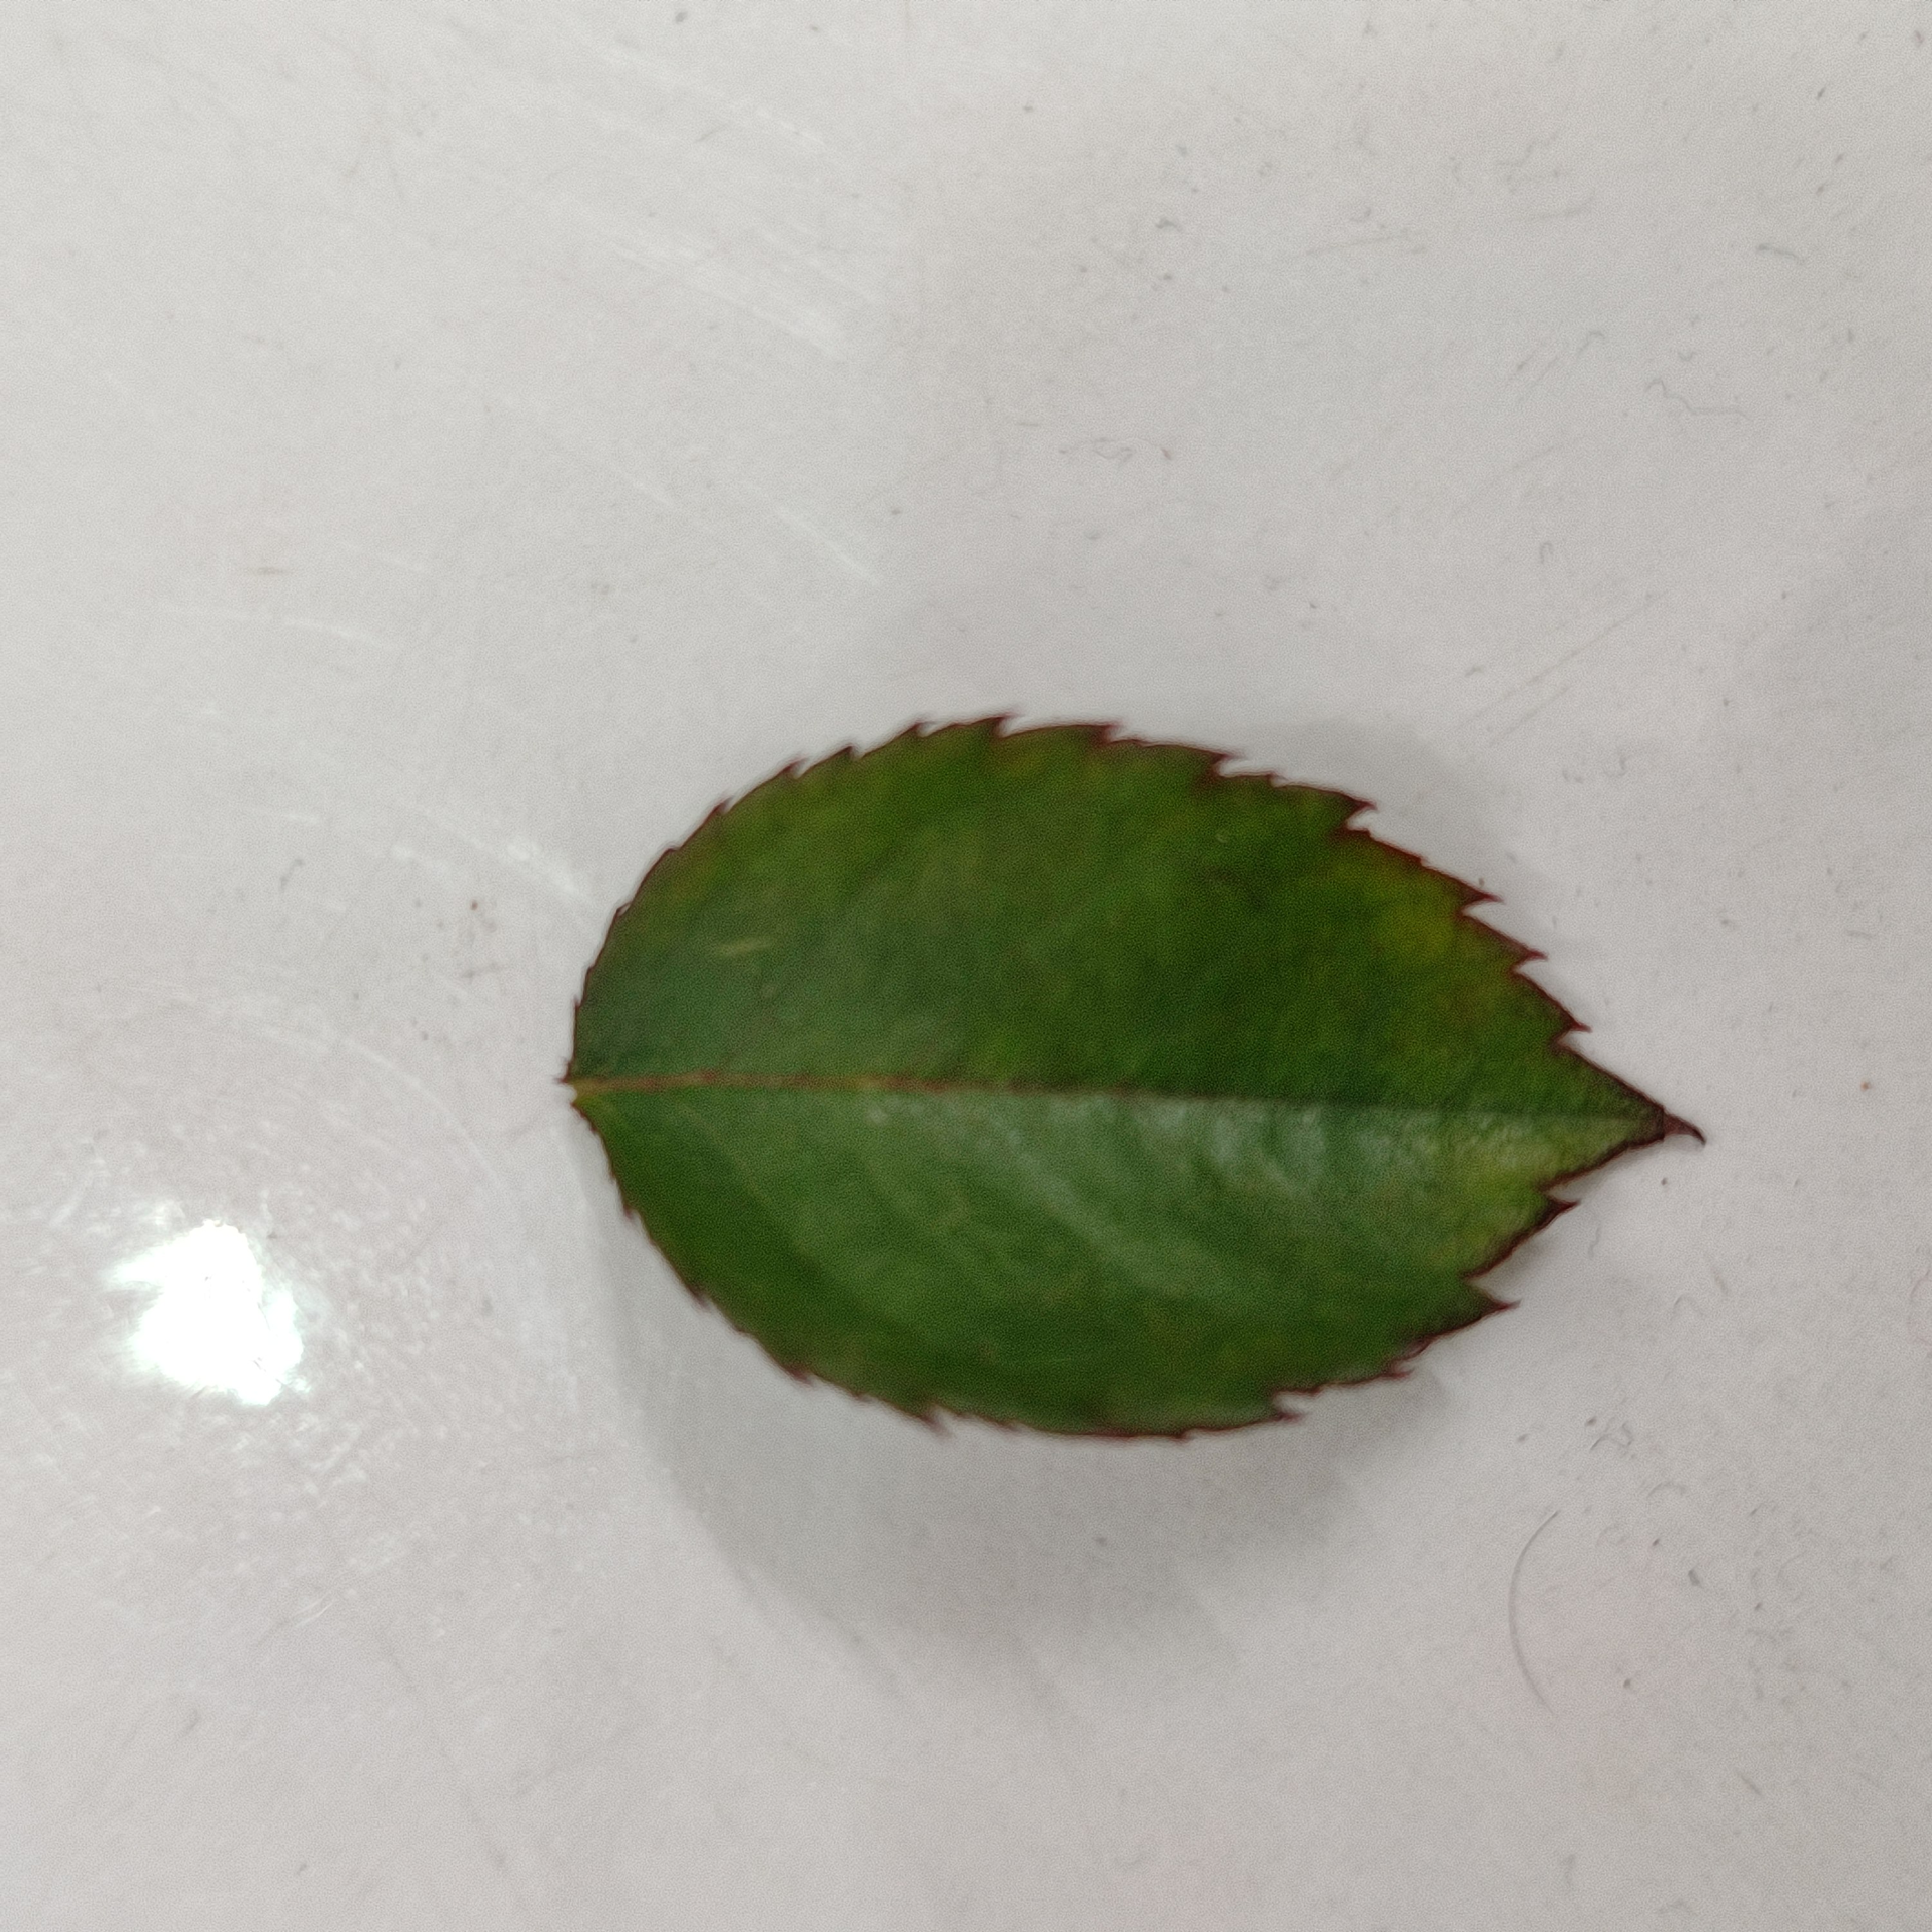
Label: Healthy Leaf